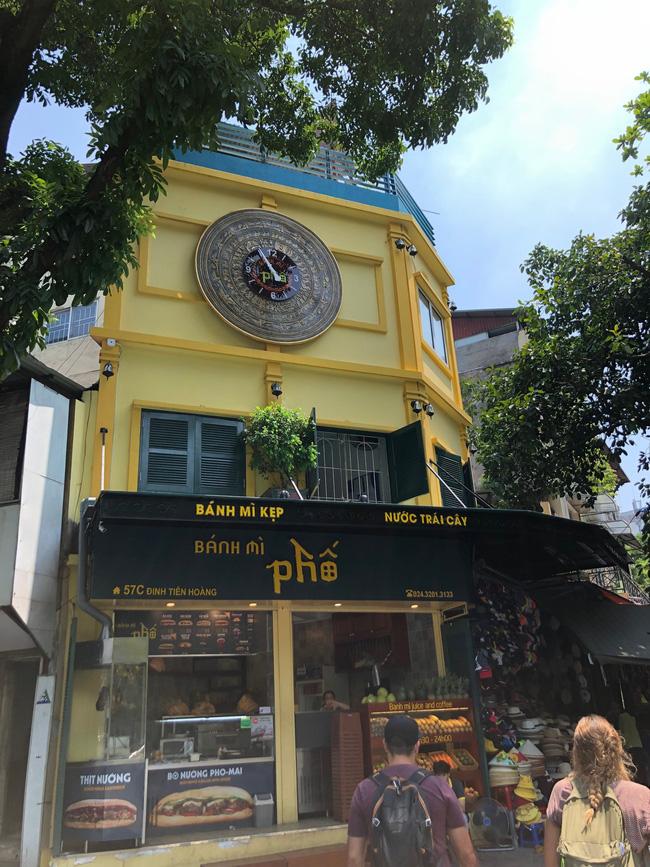
ở phía trước của cửa hàng có sự xuất hiện của một vài người